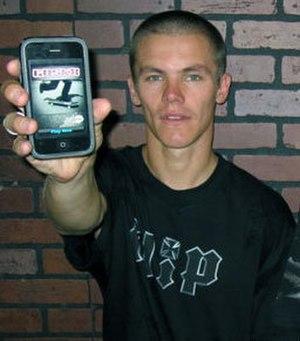
Geoff Rowley est un skateboarder professionnel originaire de Liverpool, en Angleterre. Il est né le 6 juin 1976. Issu de la classe moyenne, il s'illustre par une dextérité par rapport à la nouvelle scène.